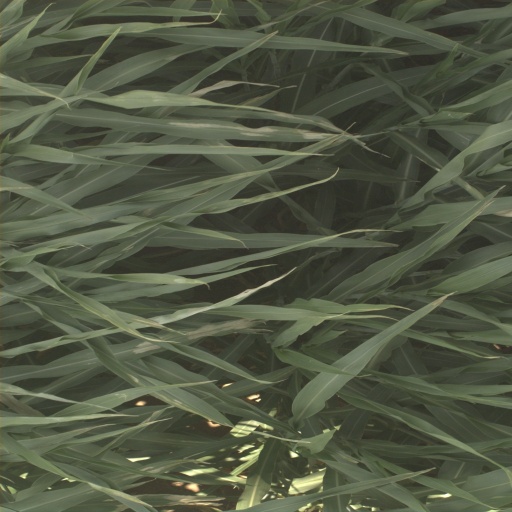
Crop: sorghum